Andrew Freedman

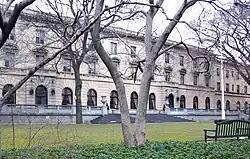
The Andrew Freedman Home

Freedman died in New York City on December 4, 1915, following a nervous breakdown. He was unmarried. His estate was worth over $4 million ($ in current dollar terms). Samuel Untermyer served as executor of the estate.